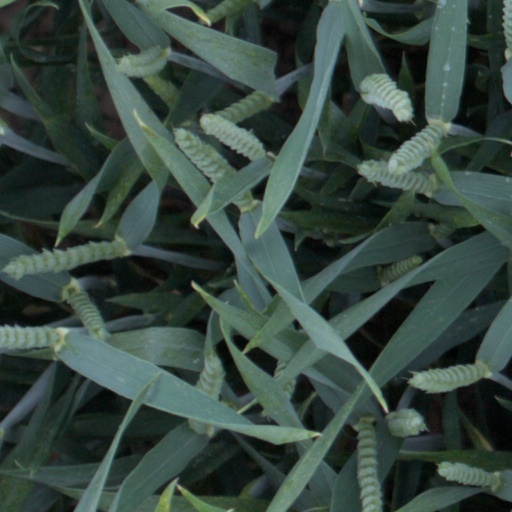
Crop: wheat